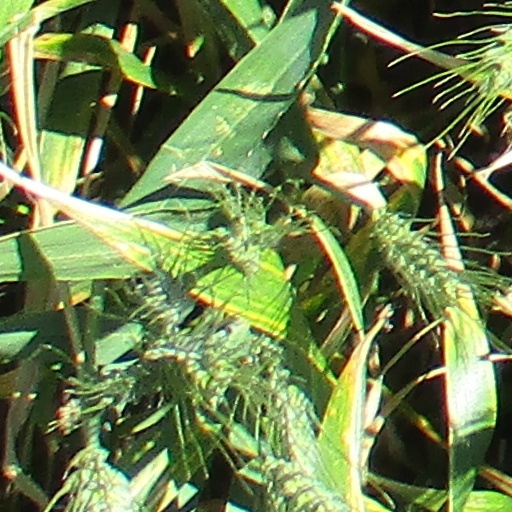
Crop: wheat